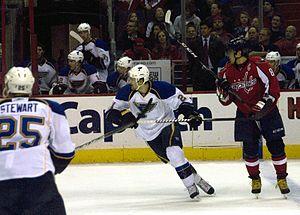
Le sport est très important dans la culture des États-Unis d'Amérique. Les quatre sports d'équipes les plus populaires sont: le football américain, le baseball, le basket-ball et le hockey sur glace. Les ligues majeures de ces sports, la National Football League, la Ligue majeure de baseball, la National Basketball Association et la Ligue nationale de hockey, jouissent ainsi d'une exposition médiatique massive et sont considérés comme les compétitions par excellence dans le monde. Chacune de ces ligues ont des équipes qui jouent au Canada, sauf la NFL, et toutes les quatre sont parmi les ligues sportives les plus lucratives au monde. Le soccer est moins populaire aux États-Unis que dans de nombreux autres pays, même s'il possède une large participation chez les amateurs, en particulier chez les jeunes et les femmes.